Braulio Orue-Vivanco

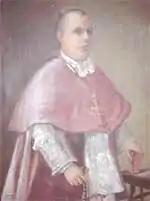
Bishop Braulio Orue Vivanco

Braulio Orue-Vivanco (March 6, 1843 in Havana, Cuba – October 21, 1904 in Pinar del Río, Cuba) was the first Bishop of the Diocese of Pinar del Río.